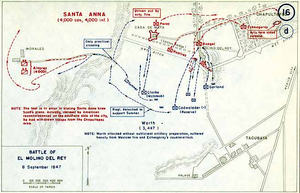
La bataille de Molino del Rey se déroule le 8 septembre 1847 durant la phase finale de la guerre américano-mexicaine, au Molino del Rey, il s'agissait alors d'un groupe de grosses bâtisses de pierres à 4 km de Mexico au pied de la colline de Chapultepec. Il s'agit d'une des batailles les plus sanglantes de la guerre.